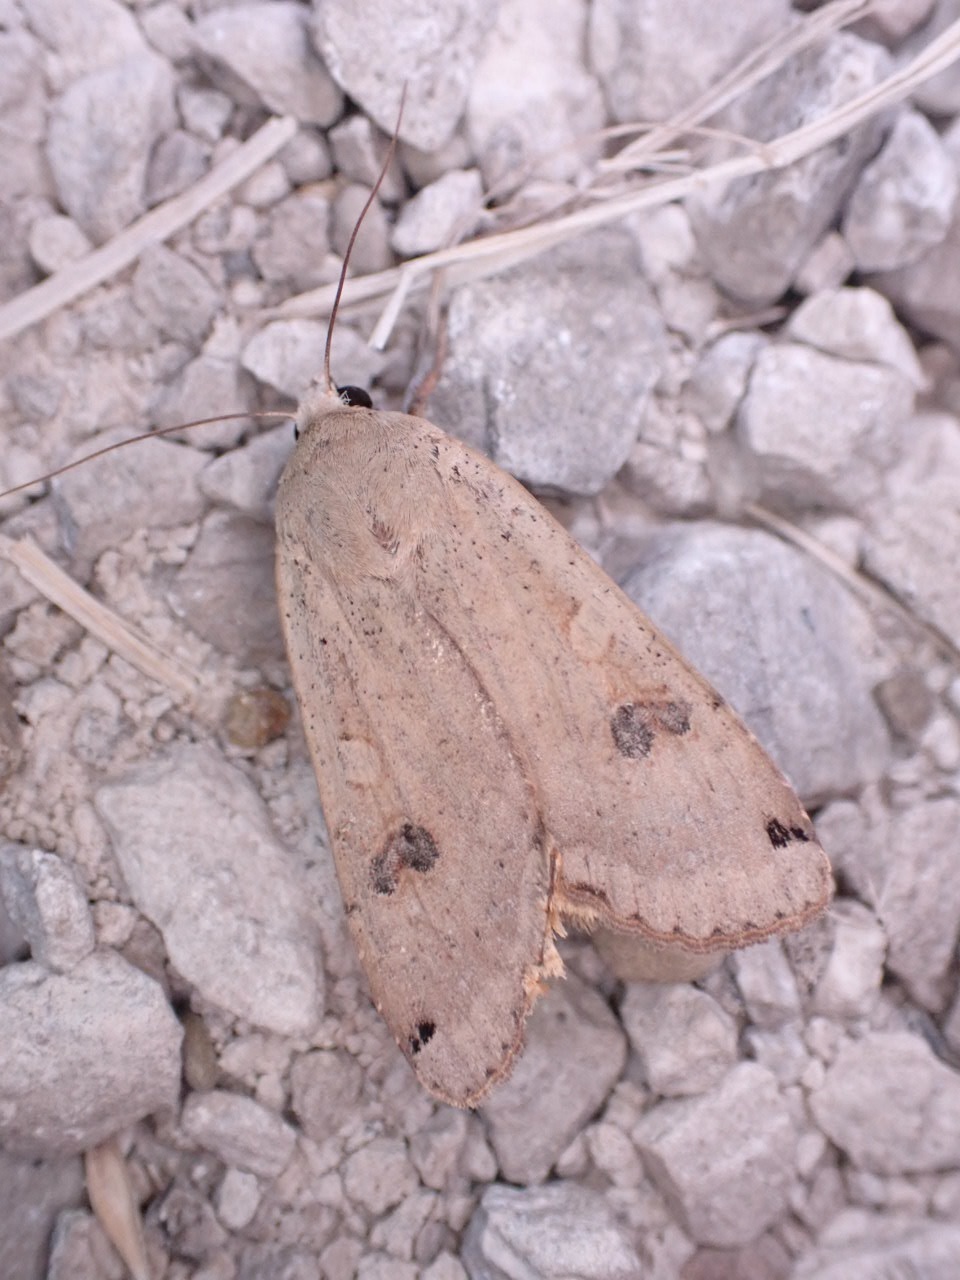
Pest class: cutworms